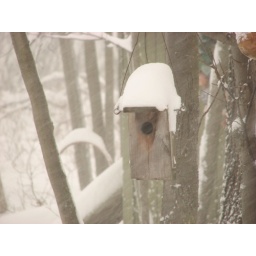
bird house in snow